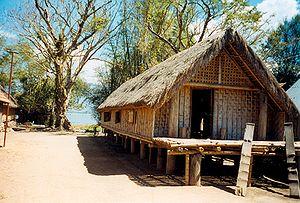
Les Mnong ou M'nong sont un groupe ethnique du Viêt Nam dont la population totale est estimée à plus de 200 000 personnes.
Une maison longue est une habitation longue et étroite, souvent composée d'une seule pièce, et que l'on retrouve dans différentes parties du monde et différentes civilisations au cours du temps.